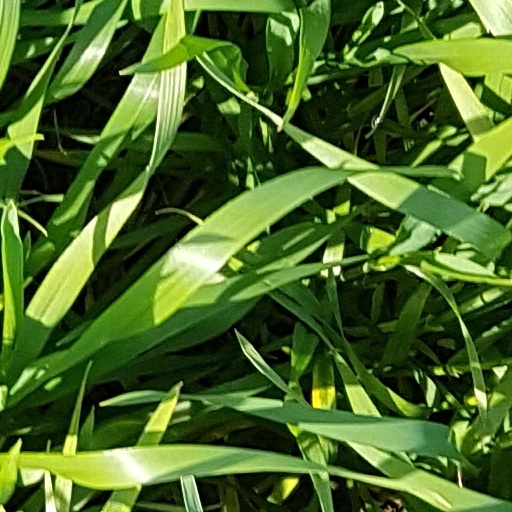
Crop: wheat